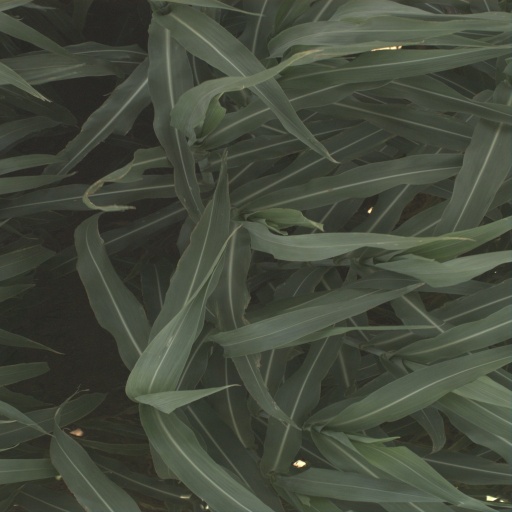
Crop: sorghum